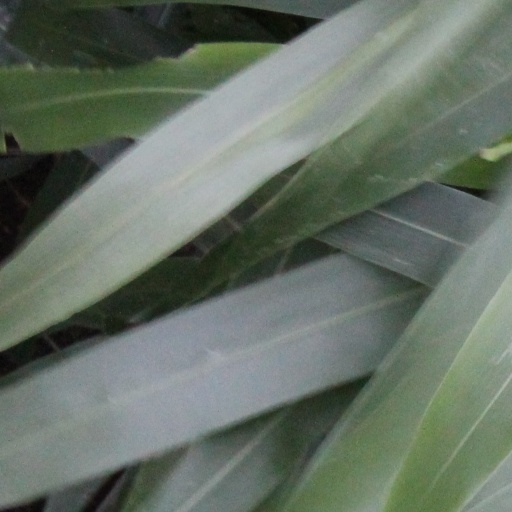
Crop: sorghum